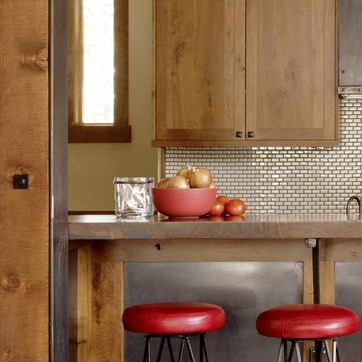
Material: food